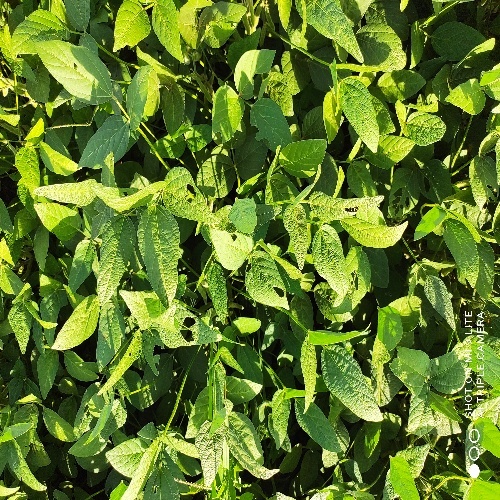
Label: Caterpillar